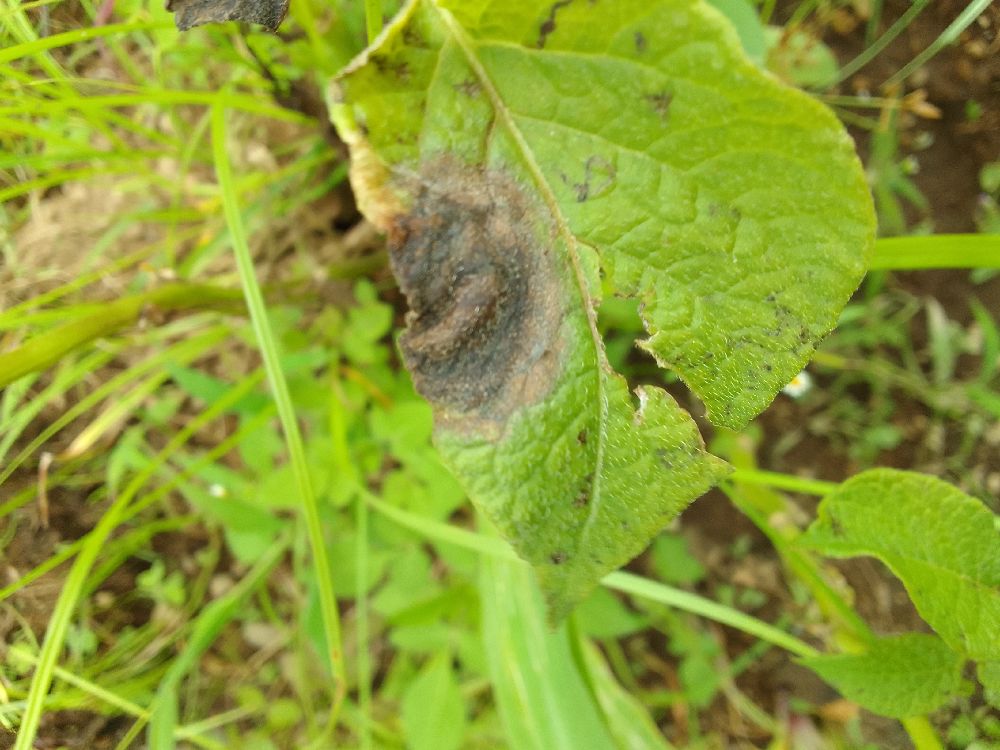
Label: Late blight